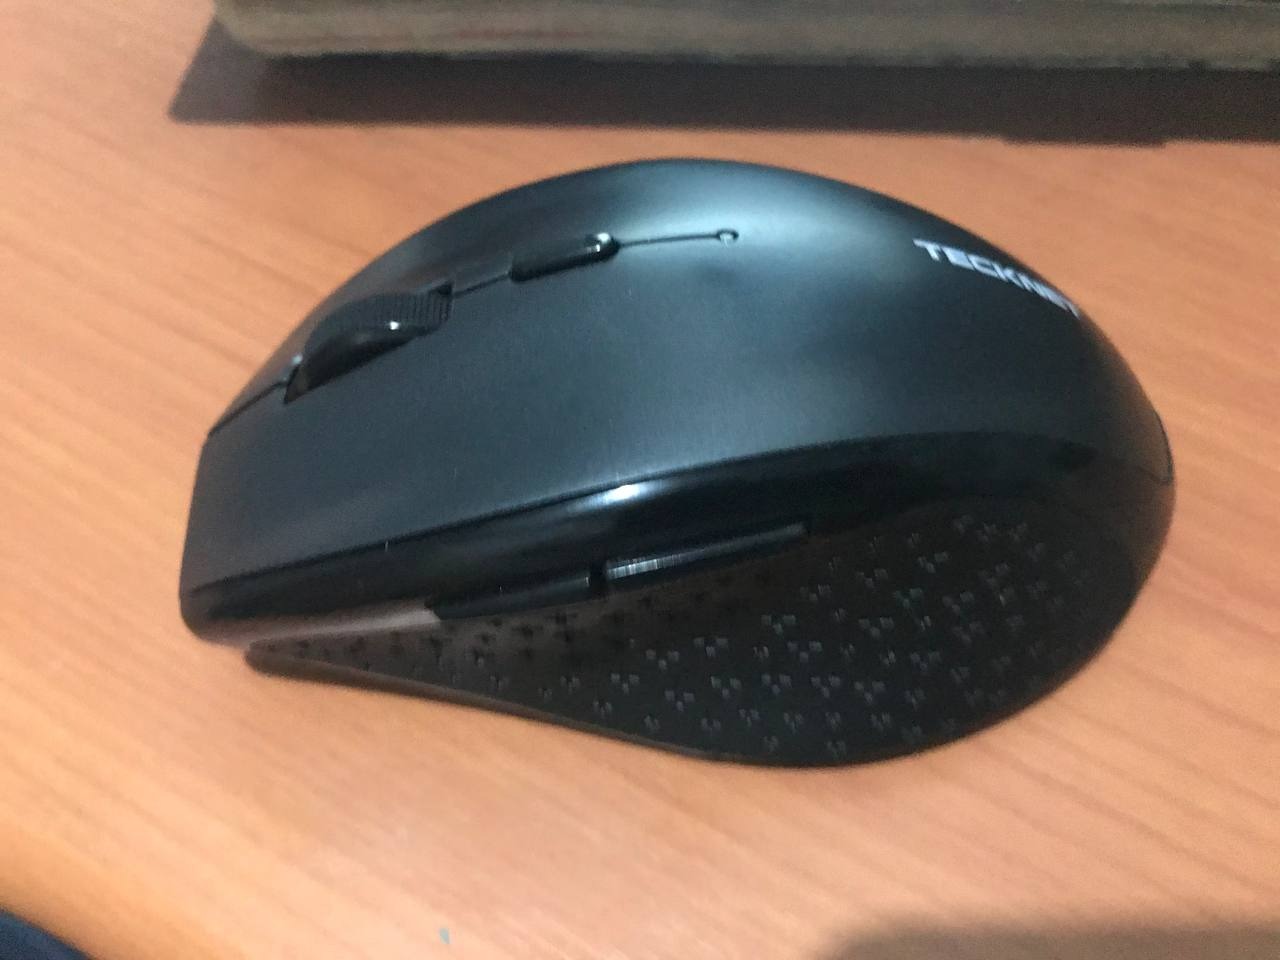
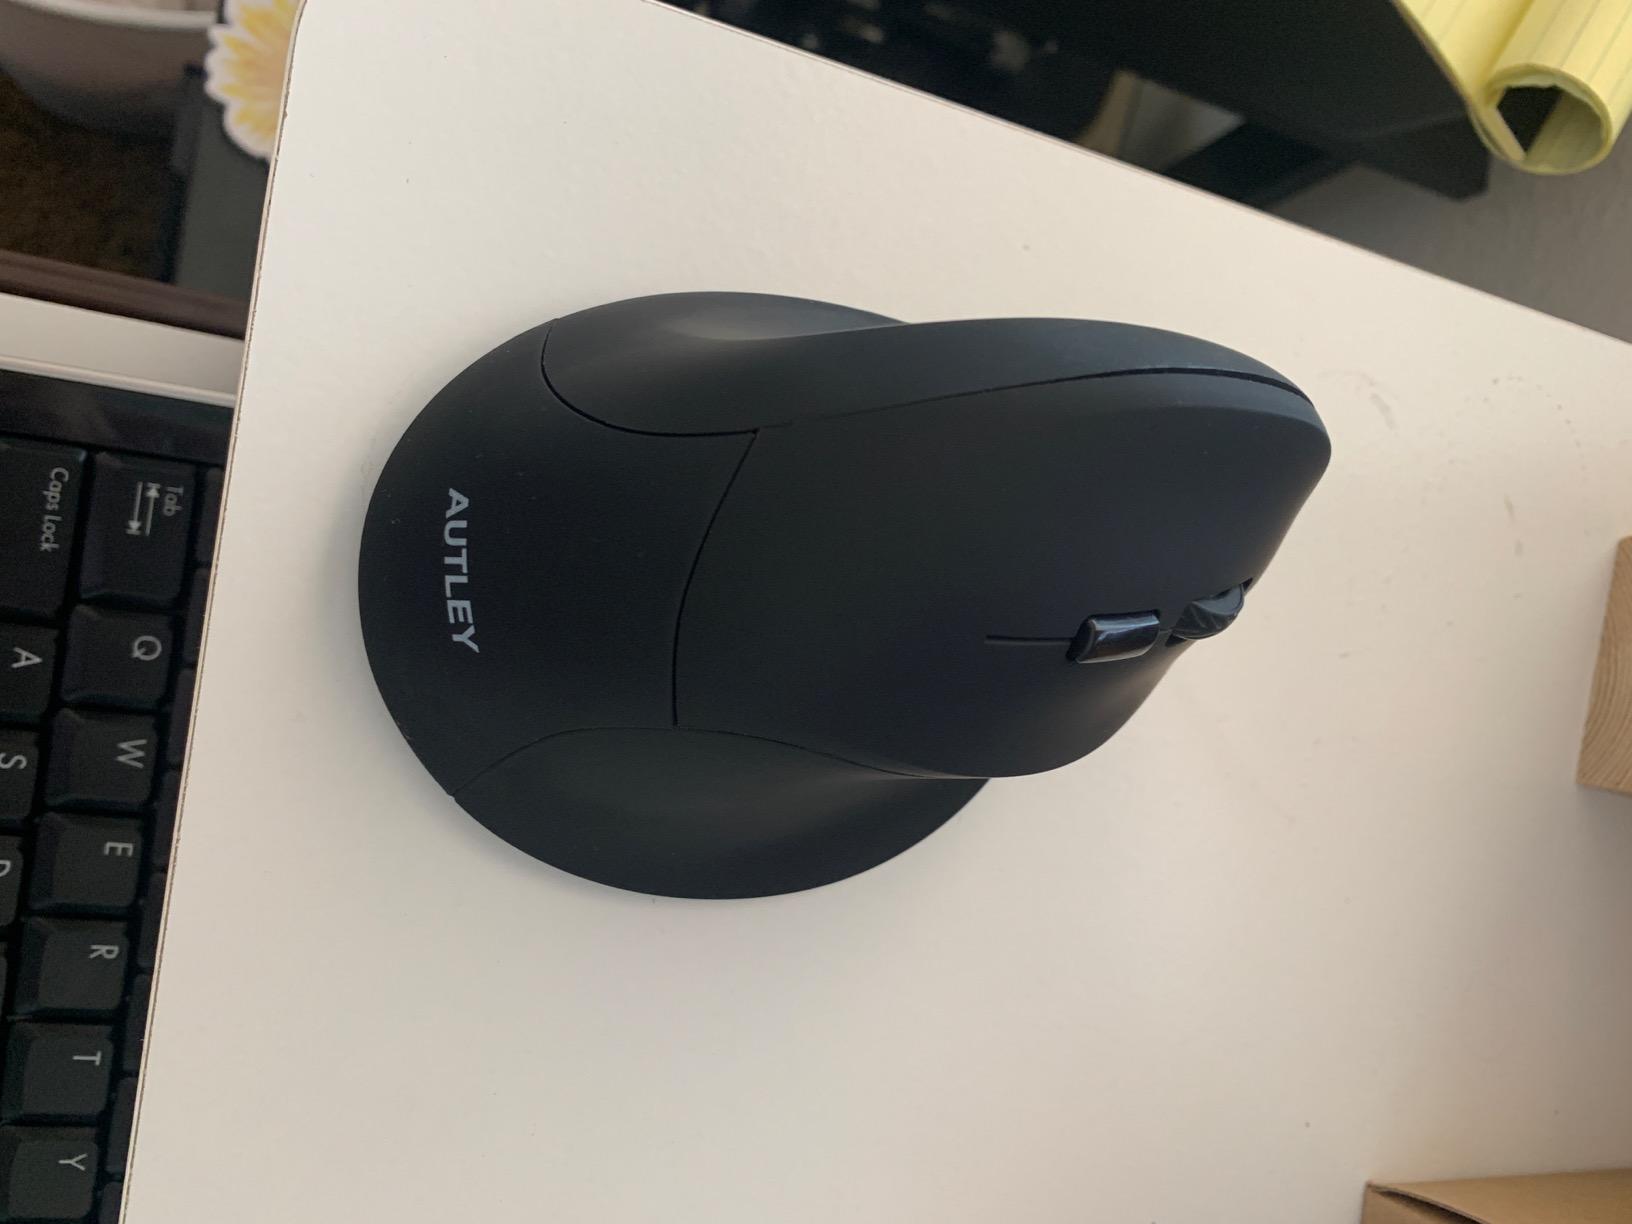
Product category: mouse
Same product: no